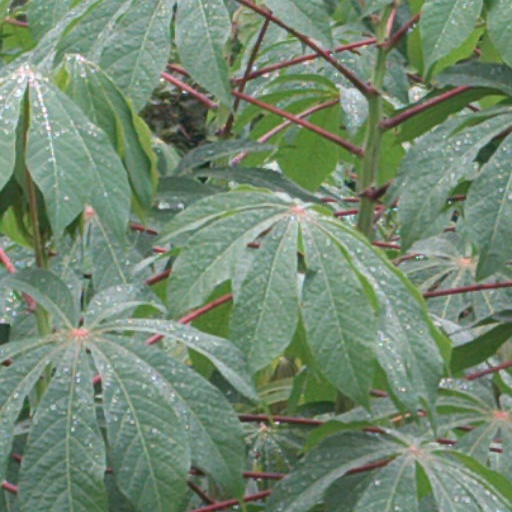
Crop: cassava